Amiga 4000

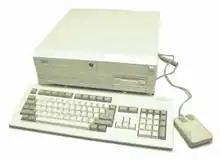
An Amiga 4000 desktop

The Amiga 4000, or A4000, from Commodore is the successor of the Amiga 2000 and Amiga 3000 computers. There are two models: the A4000/040 released in October 1992 with a Motorola 68040 CPU, and the A4000/030 released in April 1993 with a Motorola 68EC030.